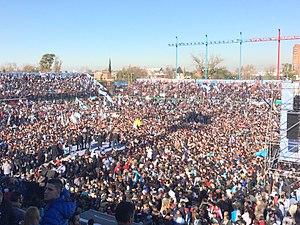
Unité Citoyenne est une coalition électorale kirchneriste formées pour les élections législatives d'Argentine de 2017. Elle est inscrite dans les provinces de Buenos Aires, Catamarca, Chaco, Córdoba, Misiones, Neuquén, Entre Ríos et la capitale fédérale Buenos Aires. Les députés nationaux élus sous l'étiquette Unité Citoyenne intégrent le groupe parlementaire du Front de Tous.